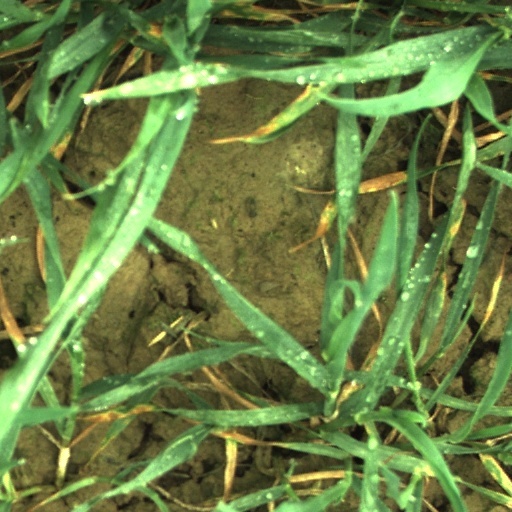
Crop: wheat